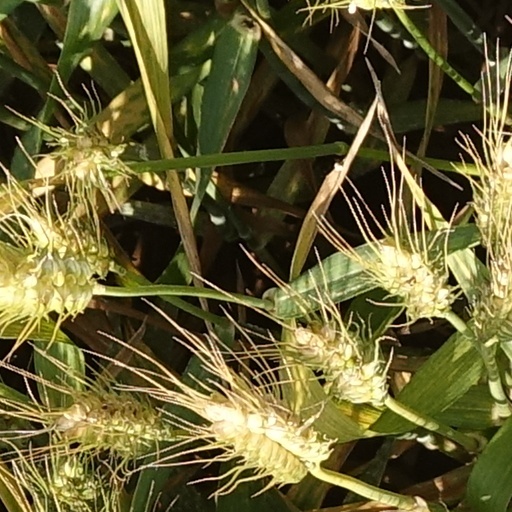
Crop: wheat